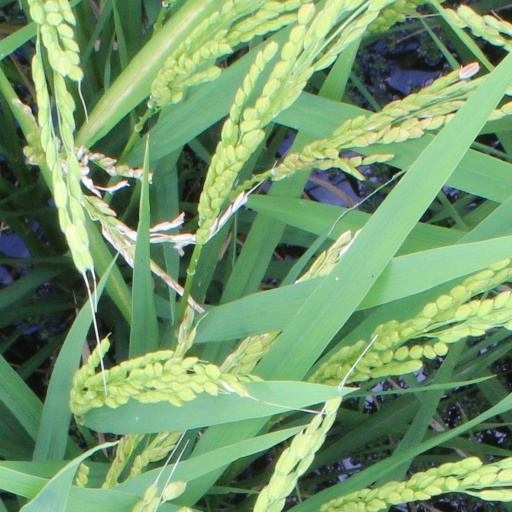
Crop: rice